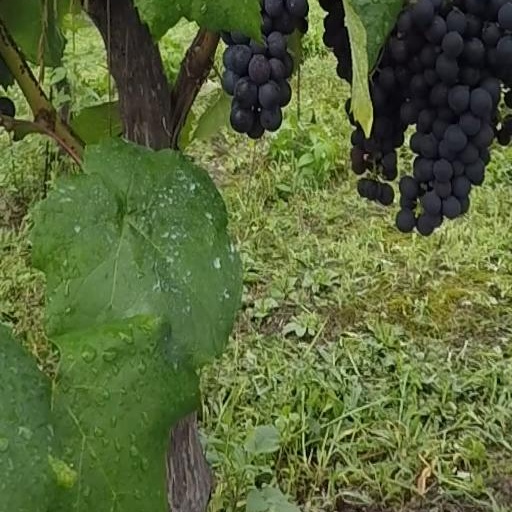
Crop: grape